St. Martin of Tours Catholic Church

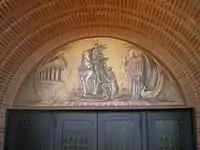
Front entrance to St. Martin of Tours

The parish is located in an affluent section of Los Angeles that is the home of numerous celebrities and prominent business persons.